Charles D. Stimson (businessman)

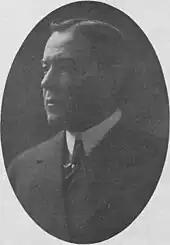
Stimson, circa 1918

Charles Douglas Stimson (1857–1929) was a prominent businessman in Seattle, Washington.